Siaha Burley

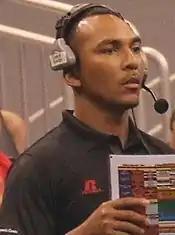
Burley with the Orlando Predators in 2015

Siaha Burley (born July 16, 1977) is an American former professional football wide receiver who played in the Arena Football League (AFL). He played college football at UCF. He was the head coach of the Jacksonville Sharks from 2017 to 2019 and in 2022.